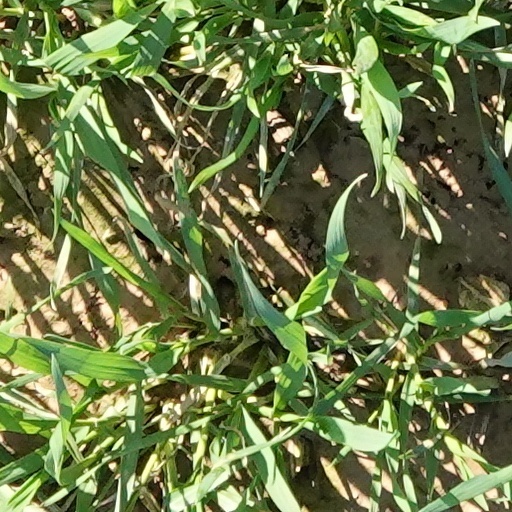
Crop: wheat